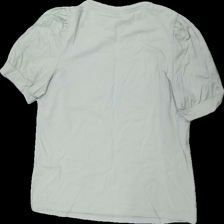
View: back
Type: T-shirt
Category: Ladies
Brand: Not in the list
Brand text on label: Vero Moda
Colors: Green
Material: 100% bomull
Cut: C-collar
Size: L
Season: All
Stains: Minor
Damage: liten smuts fläck
Damage location: top center
Price range: <50
Recommended usage: Export
Description: t-shirt